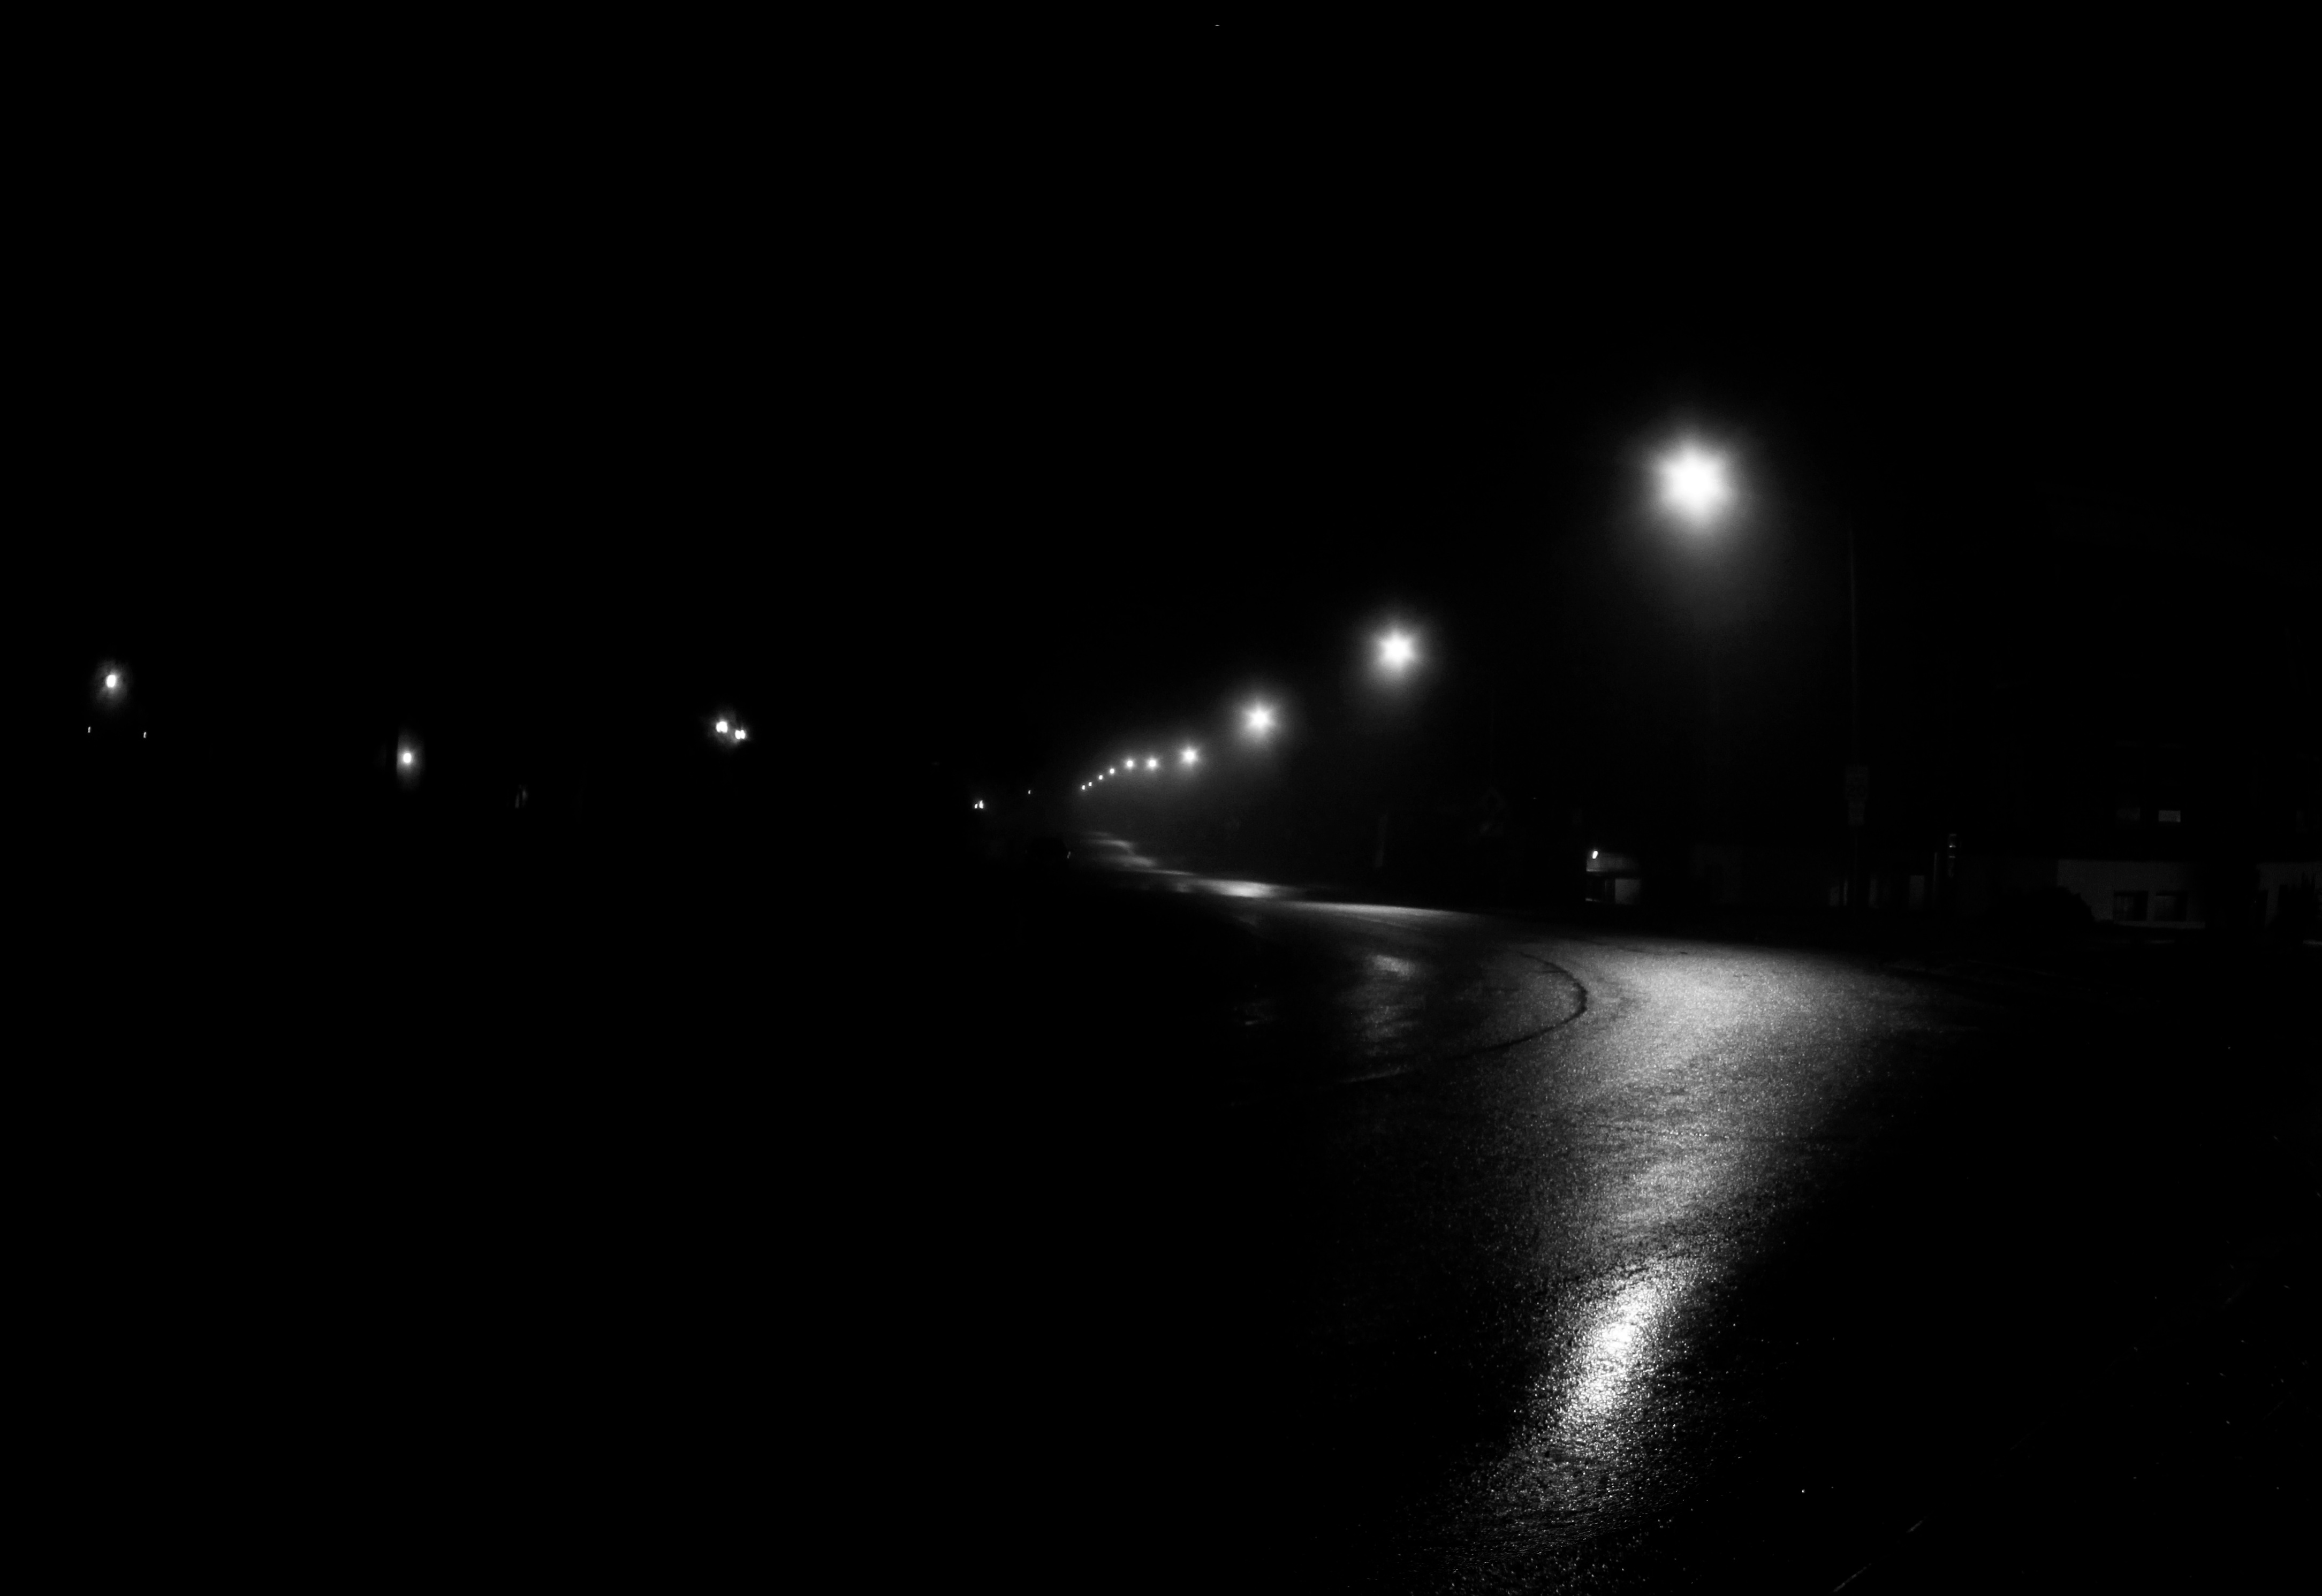
light, black and white, night, darkness, black, monochrome, lighting, moonlight, lens flare, midnight, monochrome photography